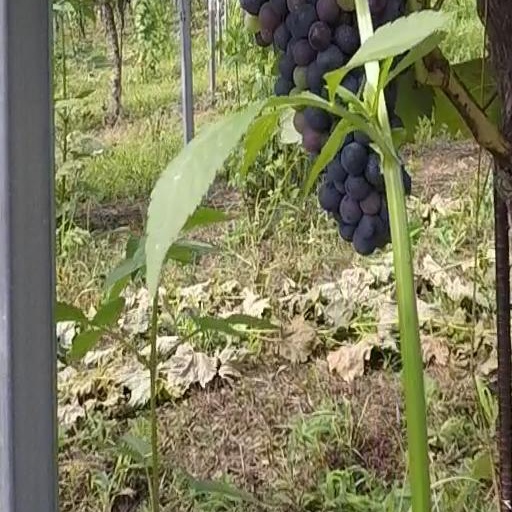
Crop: grape